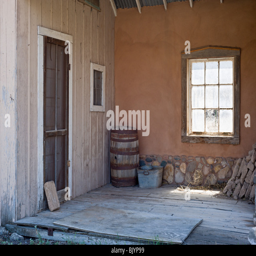
an old house wild west town